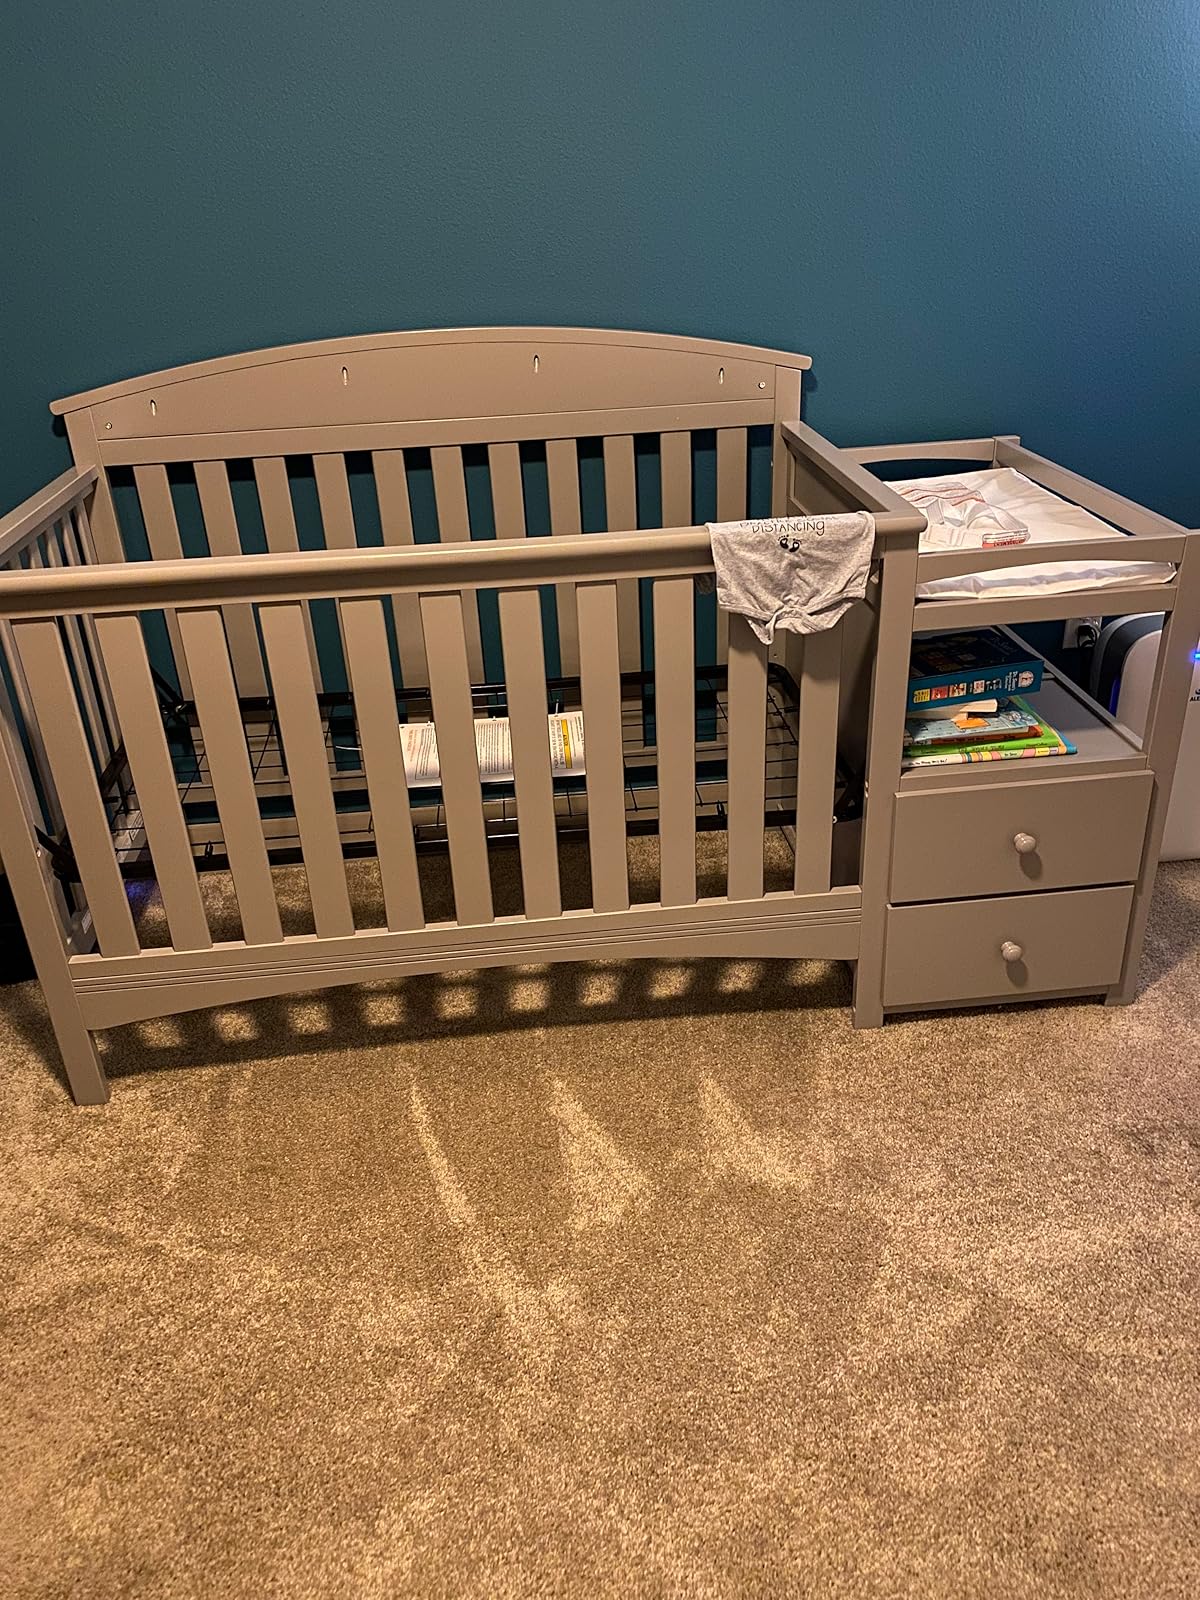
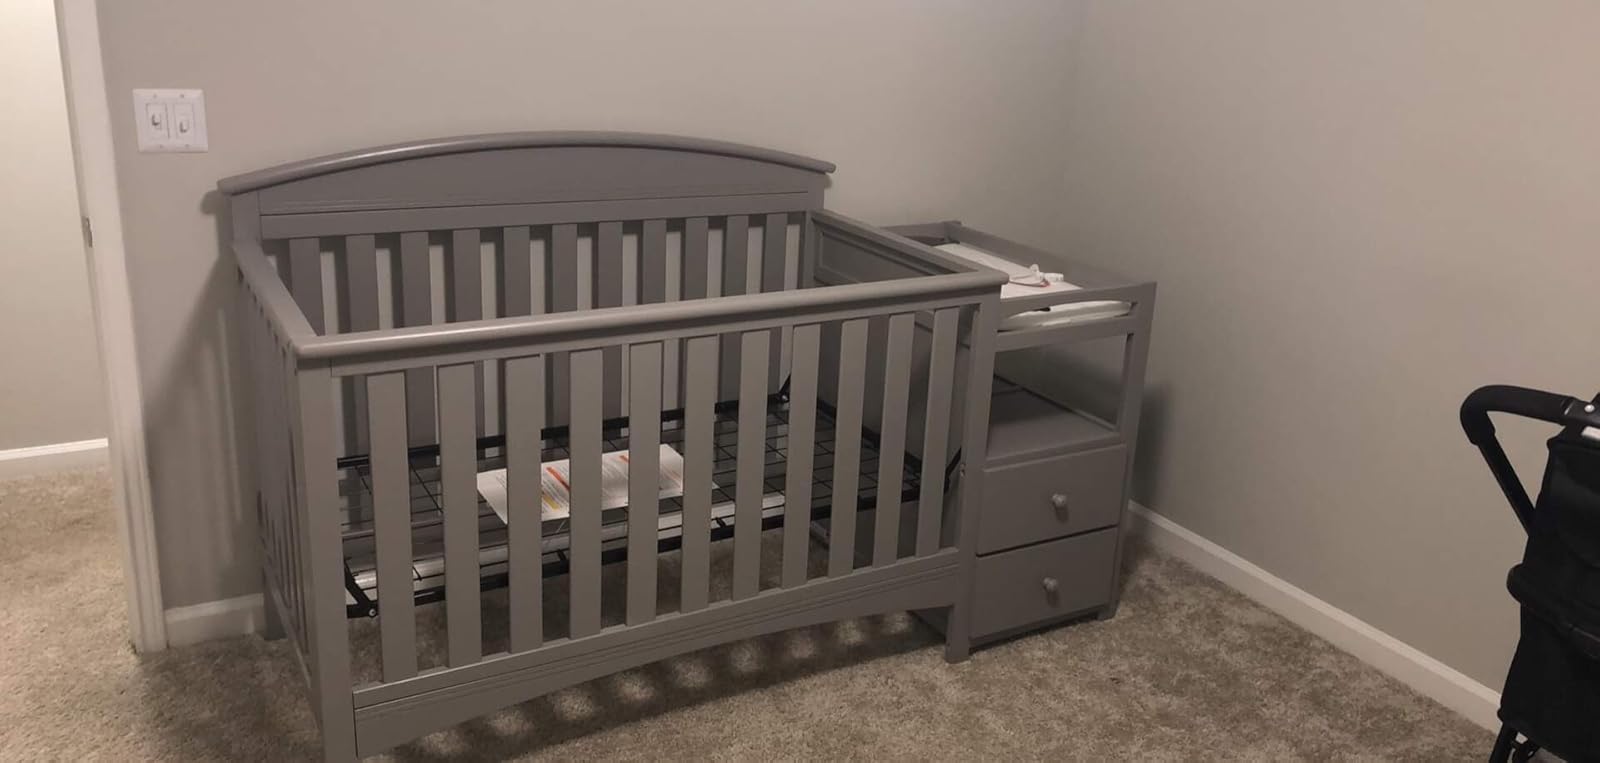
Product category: products_crib
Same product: yes